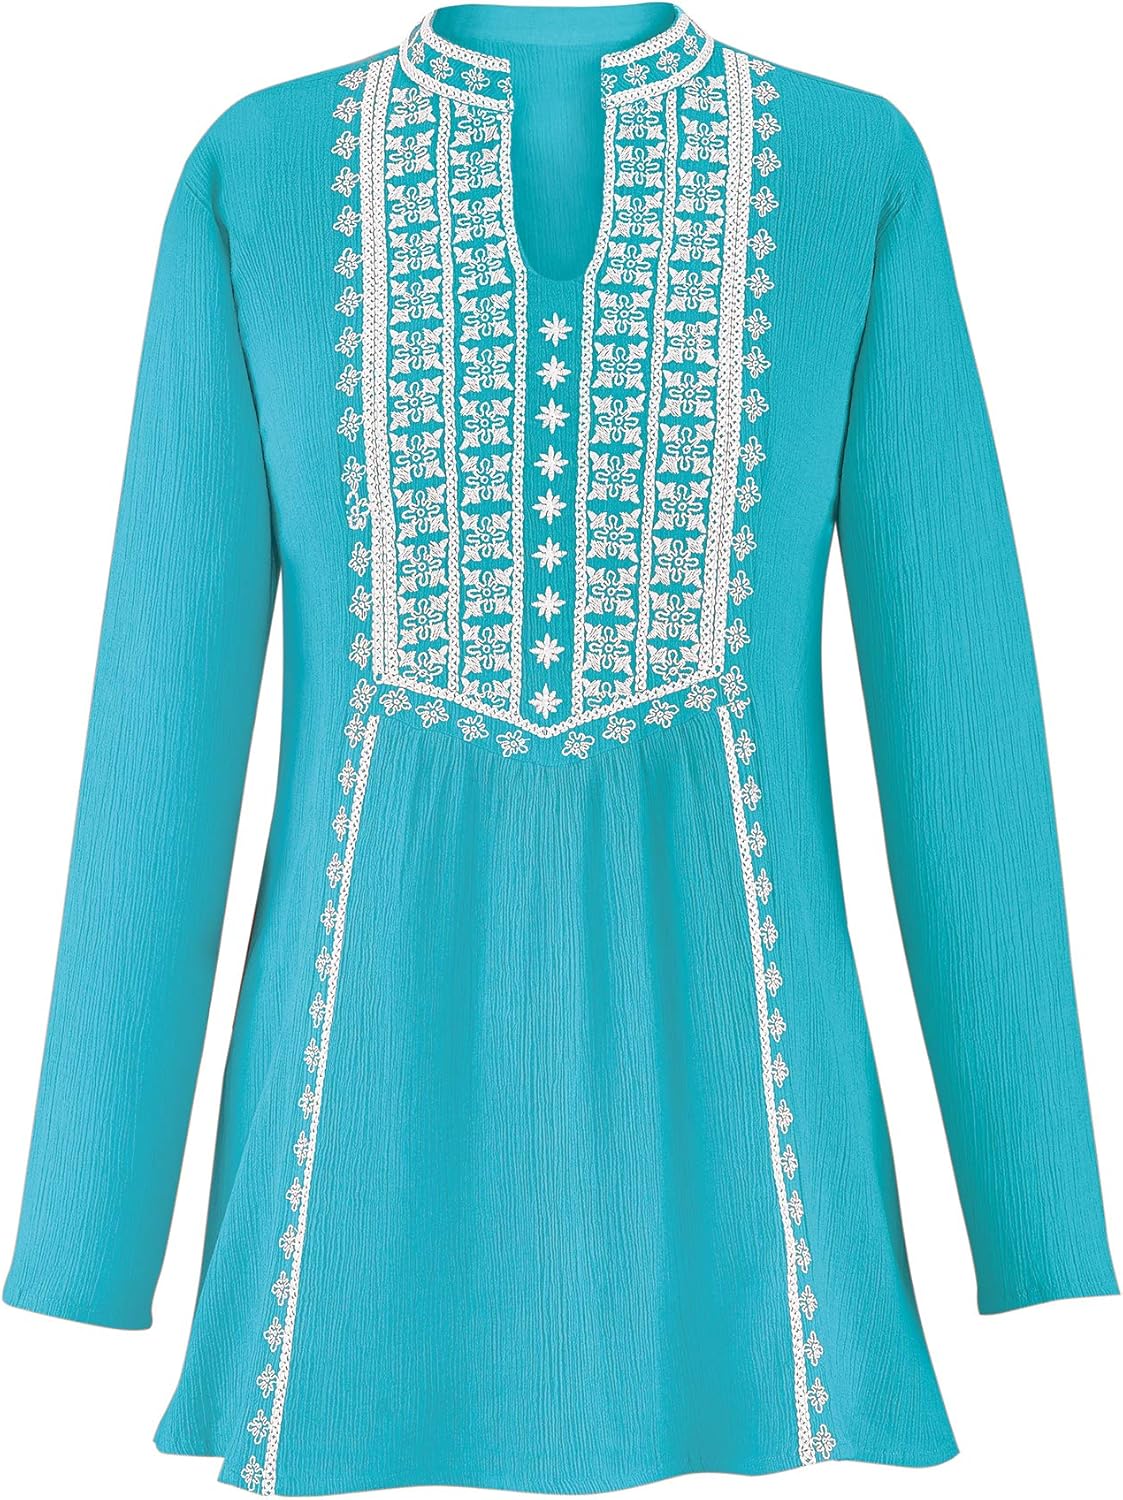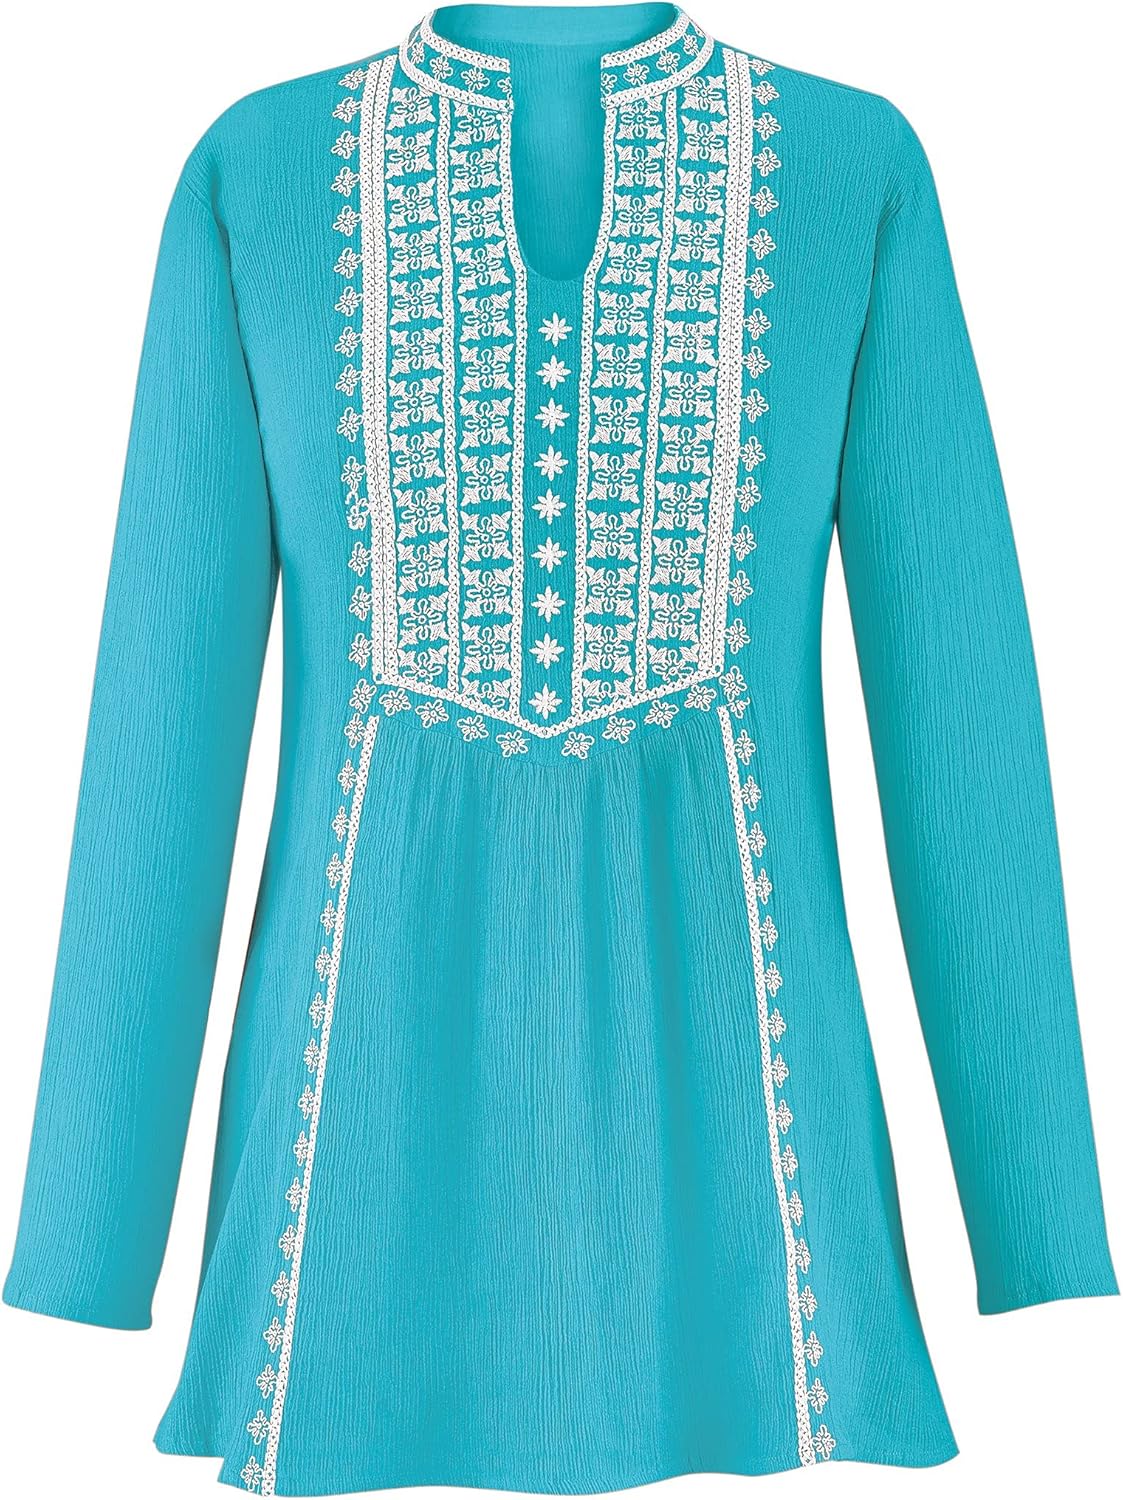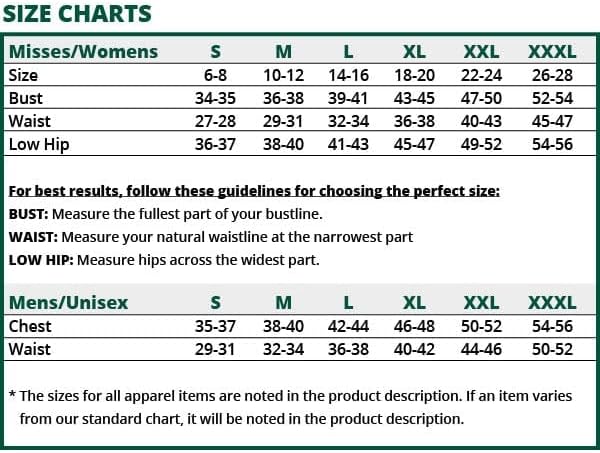
Collections Etc Women's Contrast Embroidered Tunic Coral Medium
Category: AMAZON FASHION
Collections Etc Women's Long Sleeve Casual Summer Contrast Embroidered Tunic TURQUOISE XX-LARGEDescription You'll love the longer length and easy-to-wear fit of this beautiful tunic top. The woven tunic features long sleeves, a V-neckline with intricate embroidery on the front and yoke. Approx. 31"L. Machine wash. Cotton; imported. Choose: Turquoise or Coral. Available in: M(10-12), L(14-16), XL(18-20) or XXL(22-24). Material Type CottonShop with confidence! For over 50 years, Collections Etc has been bringing unique, whimsical, inspirational, and home solution products to customers. All Collections Etc products come with a 60 day, easy return policy and 100% satisfaction guarantee. About Collections Etc’s Apparel Get everything you need to put a look together for the office, on the weekend, and even for date night! Check out our collection of comfortable women's clothing including dresses, figure-flattering tunic tops, pants and skirts, many of which are offered in plus sizes, so there is something for everyone! No Risk Purchase, Hassle-Free Returns - 100% Satisfaction Guaranteed With customer satisfaction as our number one priority, we proudly offer a Satisfaction Guarantee for all our merchandise and services. From our appealing merchandise and incredible values, to our friendly customer service, we strive to provide a positive shopping experience by meeting or exceding your expectations. If you are not completely satisfied within 60 days of your purchase (see return policy for details).
Features: 100% Cotton | Imported | Machine Wash | You'll love the longer length and easy-to-wear fit of this beautiful tunic top | The woven tunic features long sleeves, a V-neckline with intricate embroidery on the front and yoke | Approx | 31"L| Machine wash| Cotton; imported | Shop with confidence! For over 50 years, Collections Etc has been bringing unique, whimsical, inspirational, and home solution products to customers. All Collections Etc products come with a 60 day, easy return policy and 100% satisfaction guarantee.